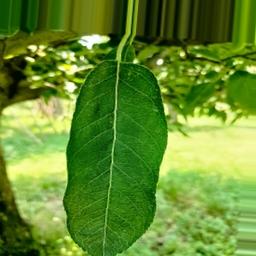
Label: Healthy